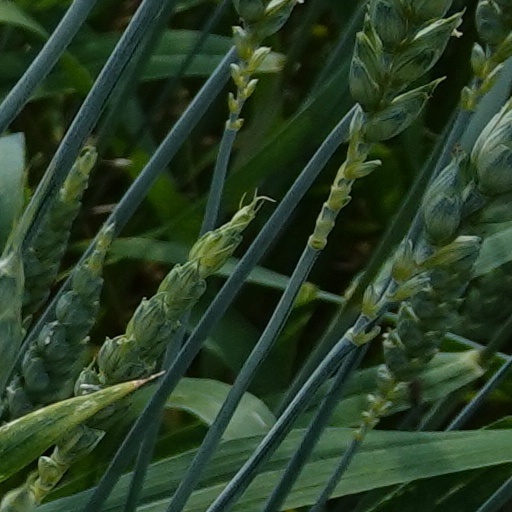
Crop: wheat